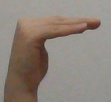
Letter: haa